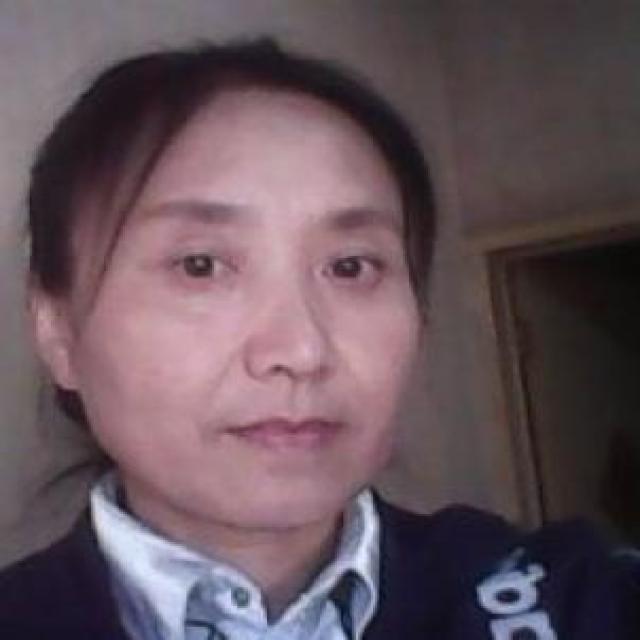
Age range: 45-64